Anti-Catholicism

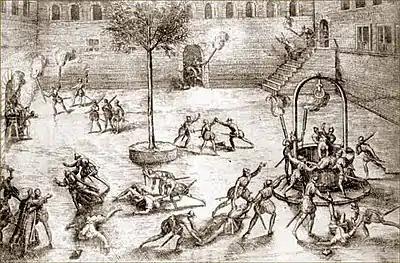
The Michelade massacre of Catholics by Huguenots in 1567

Anti-Catholic fears reached a peak in the nineteenth century when the Protestant population became alarmed by the influx of Catholic immigrants. Irish and German Catholic immigrants in particular were pouring into the US at rapid speeds in the early decades of the nineteenth century. Some settled in urban centers in the East, but a large portion also began moving to the unsettled western land along the Mississippi River Valley. The land provided the resources that they would need to survive in their new home, but it also created tensions with the Protestant Americans looking to inhabit the land themselves. Theories about the Roman Catholic Church's intentions were abundant since it appeared that the church was impeding on the Protestants' right to the western lands.